Shire of Eltham

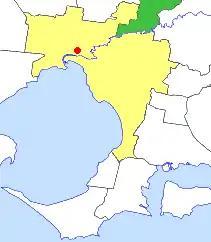
Location in outer Melbourne

The Shire of Eltham was a local government area about northeast of Melbourne, the state capital of Victoria, Australia. The shire covered an area of , and existed from 1856 until 1994.